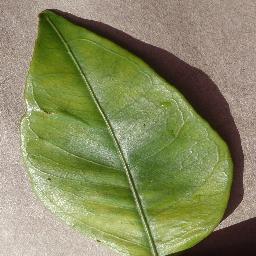
Label: Orange___Haunglongbing_(Citrus_greening)